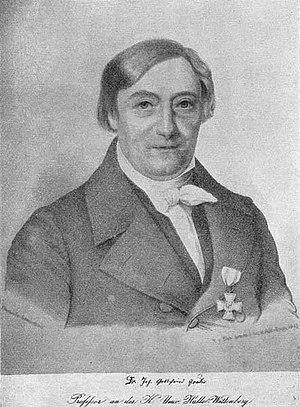
Johann Gottfried Gruber est un bibliographe allemand, né le 29 novembre 1774 à Naumbourg, mort le 7 août 1831 à Halle-sur-Saale.